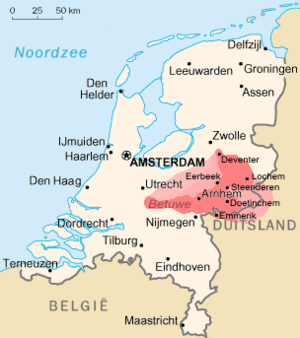
Hamaland était un comté médiéval Carolingien situé dans l'est des actuels Pays-Bas. Son nom est issu des premiers habitants Chamavi qui apparurent dans la confédération des Francs nouvellement constituée. Il est situé à l'est de la rivière IJssel et au sud de la Salland et de la Twente. L'Hamaland et les Chamavi ont été dirigés depuis l'Antiquité tardive par des rois indépendants, avant d'être annexés par les Francs Carolingiens.